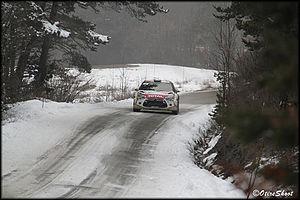
Sébastien Loeb entame en 2015 sa seconde saison dans le Championnat du monde des voitures de tourisme aux côtés de José María López, Yvan Muller et de Ma Qing Hua, tous réunis sous la bannière de Citroën Racing. Démontrant un potentiel indéniable dans la discipline, il signe sa première pole position validée officiellement et double son score de victoires enregistré l'année précédente, tandis que ses performances en hausse lui permettent de disputer le rang de vice-champion du monde à Muller jusqu'à la dernière manche du calendrier. Parallèlement à ce programme principal, il fait un retour ponctuel en WRC dans le cadre du rallye Monte-Carlo sur invitation de la marque aux chevrons, et poursuit ses piges annuelles sur circuit en prenant part à quelques manches du Championnat de France de Supertourisme et de la Porsche Supercup. Il fait enfin ses premiers pas en rallye-raid en intégrant le programme officiel de Peugeot Sport dévolu à cette discipline, concrétisés par un engagement dans le rallye du Maroc.